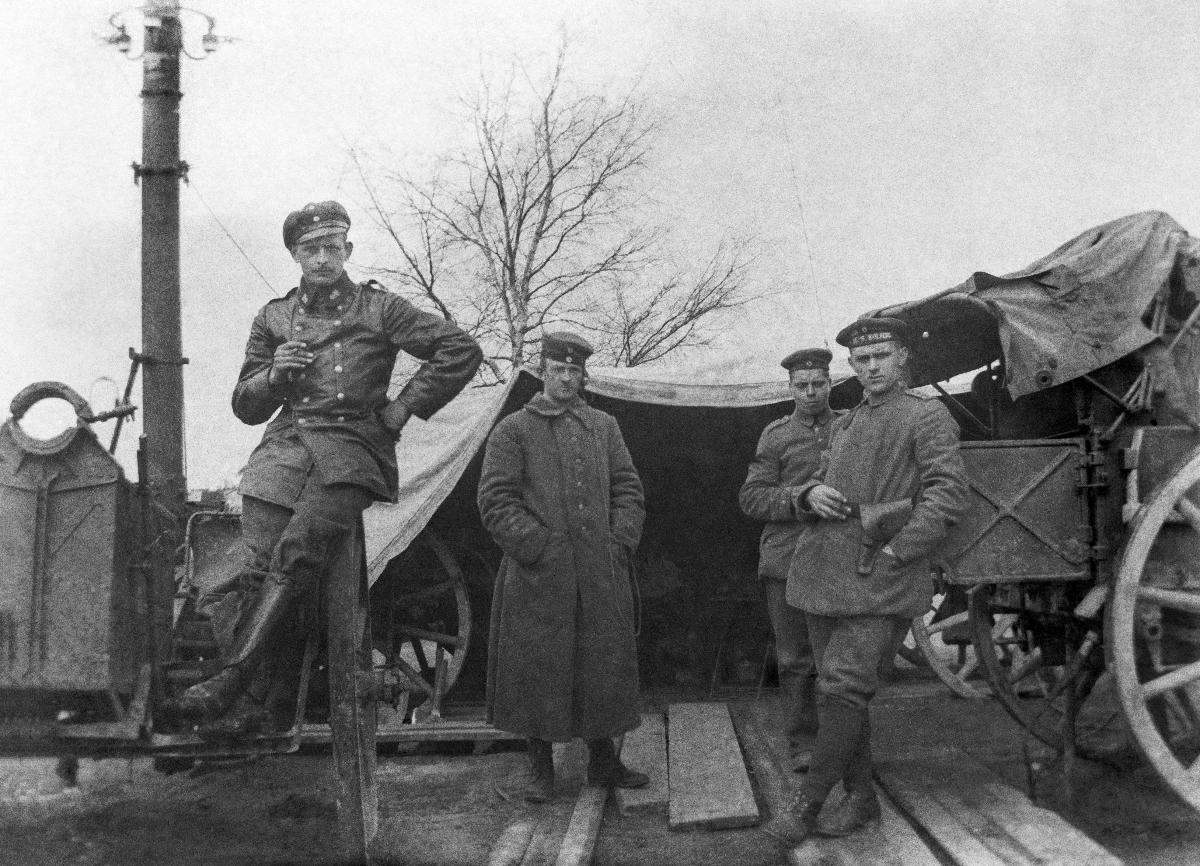
Langaton lennätinasema Tähtitorninmäellä
A wireless telegraph station on Tähtitorni hill
sisällön kuvaus: Langaton lennätinasema Tähtitorninmäellä, Helsingissä 1918. sisällön kuvaus: A wireless telegraph station on Tähtitorni hill in Helsinki 1918.
Vuosi: 1918
Paikka: Suomi; Suomi, Uusimaa, Helsinki
Aiheet: Suomen sisällissota; lennätin; sotilaat; saksalaiset joukot; saksalaiset; Helsingin valtaus; Finnish Civil War; telegraph; soldiers; finnish civil war; german troops; battle of helsinki; finska inbördeskriget; telegraf; soldater